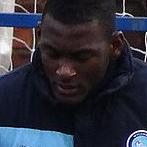
Age: 20